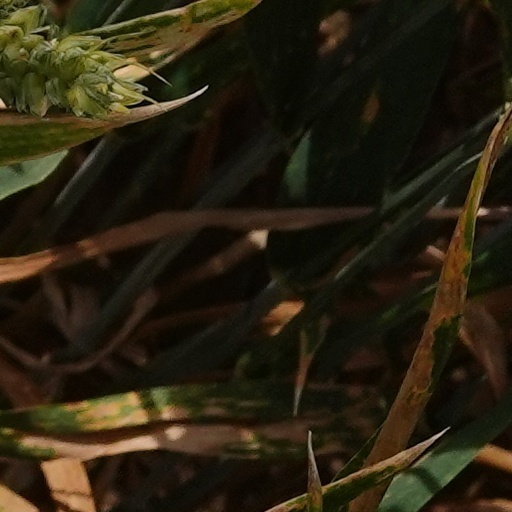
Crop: wheat